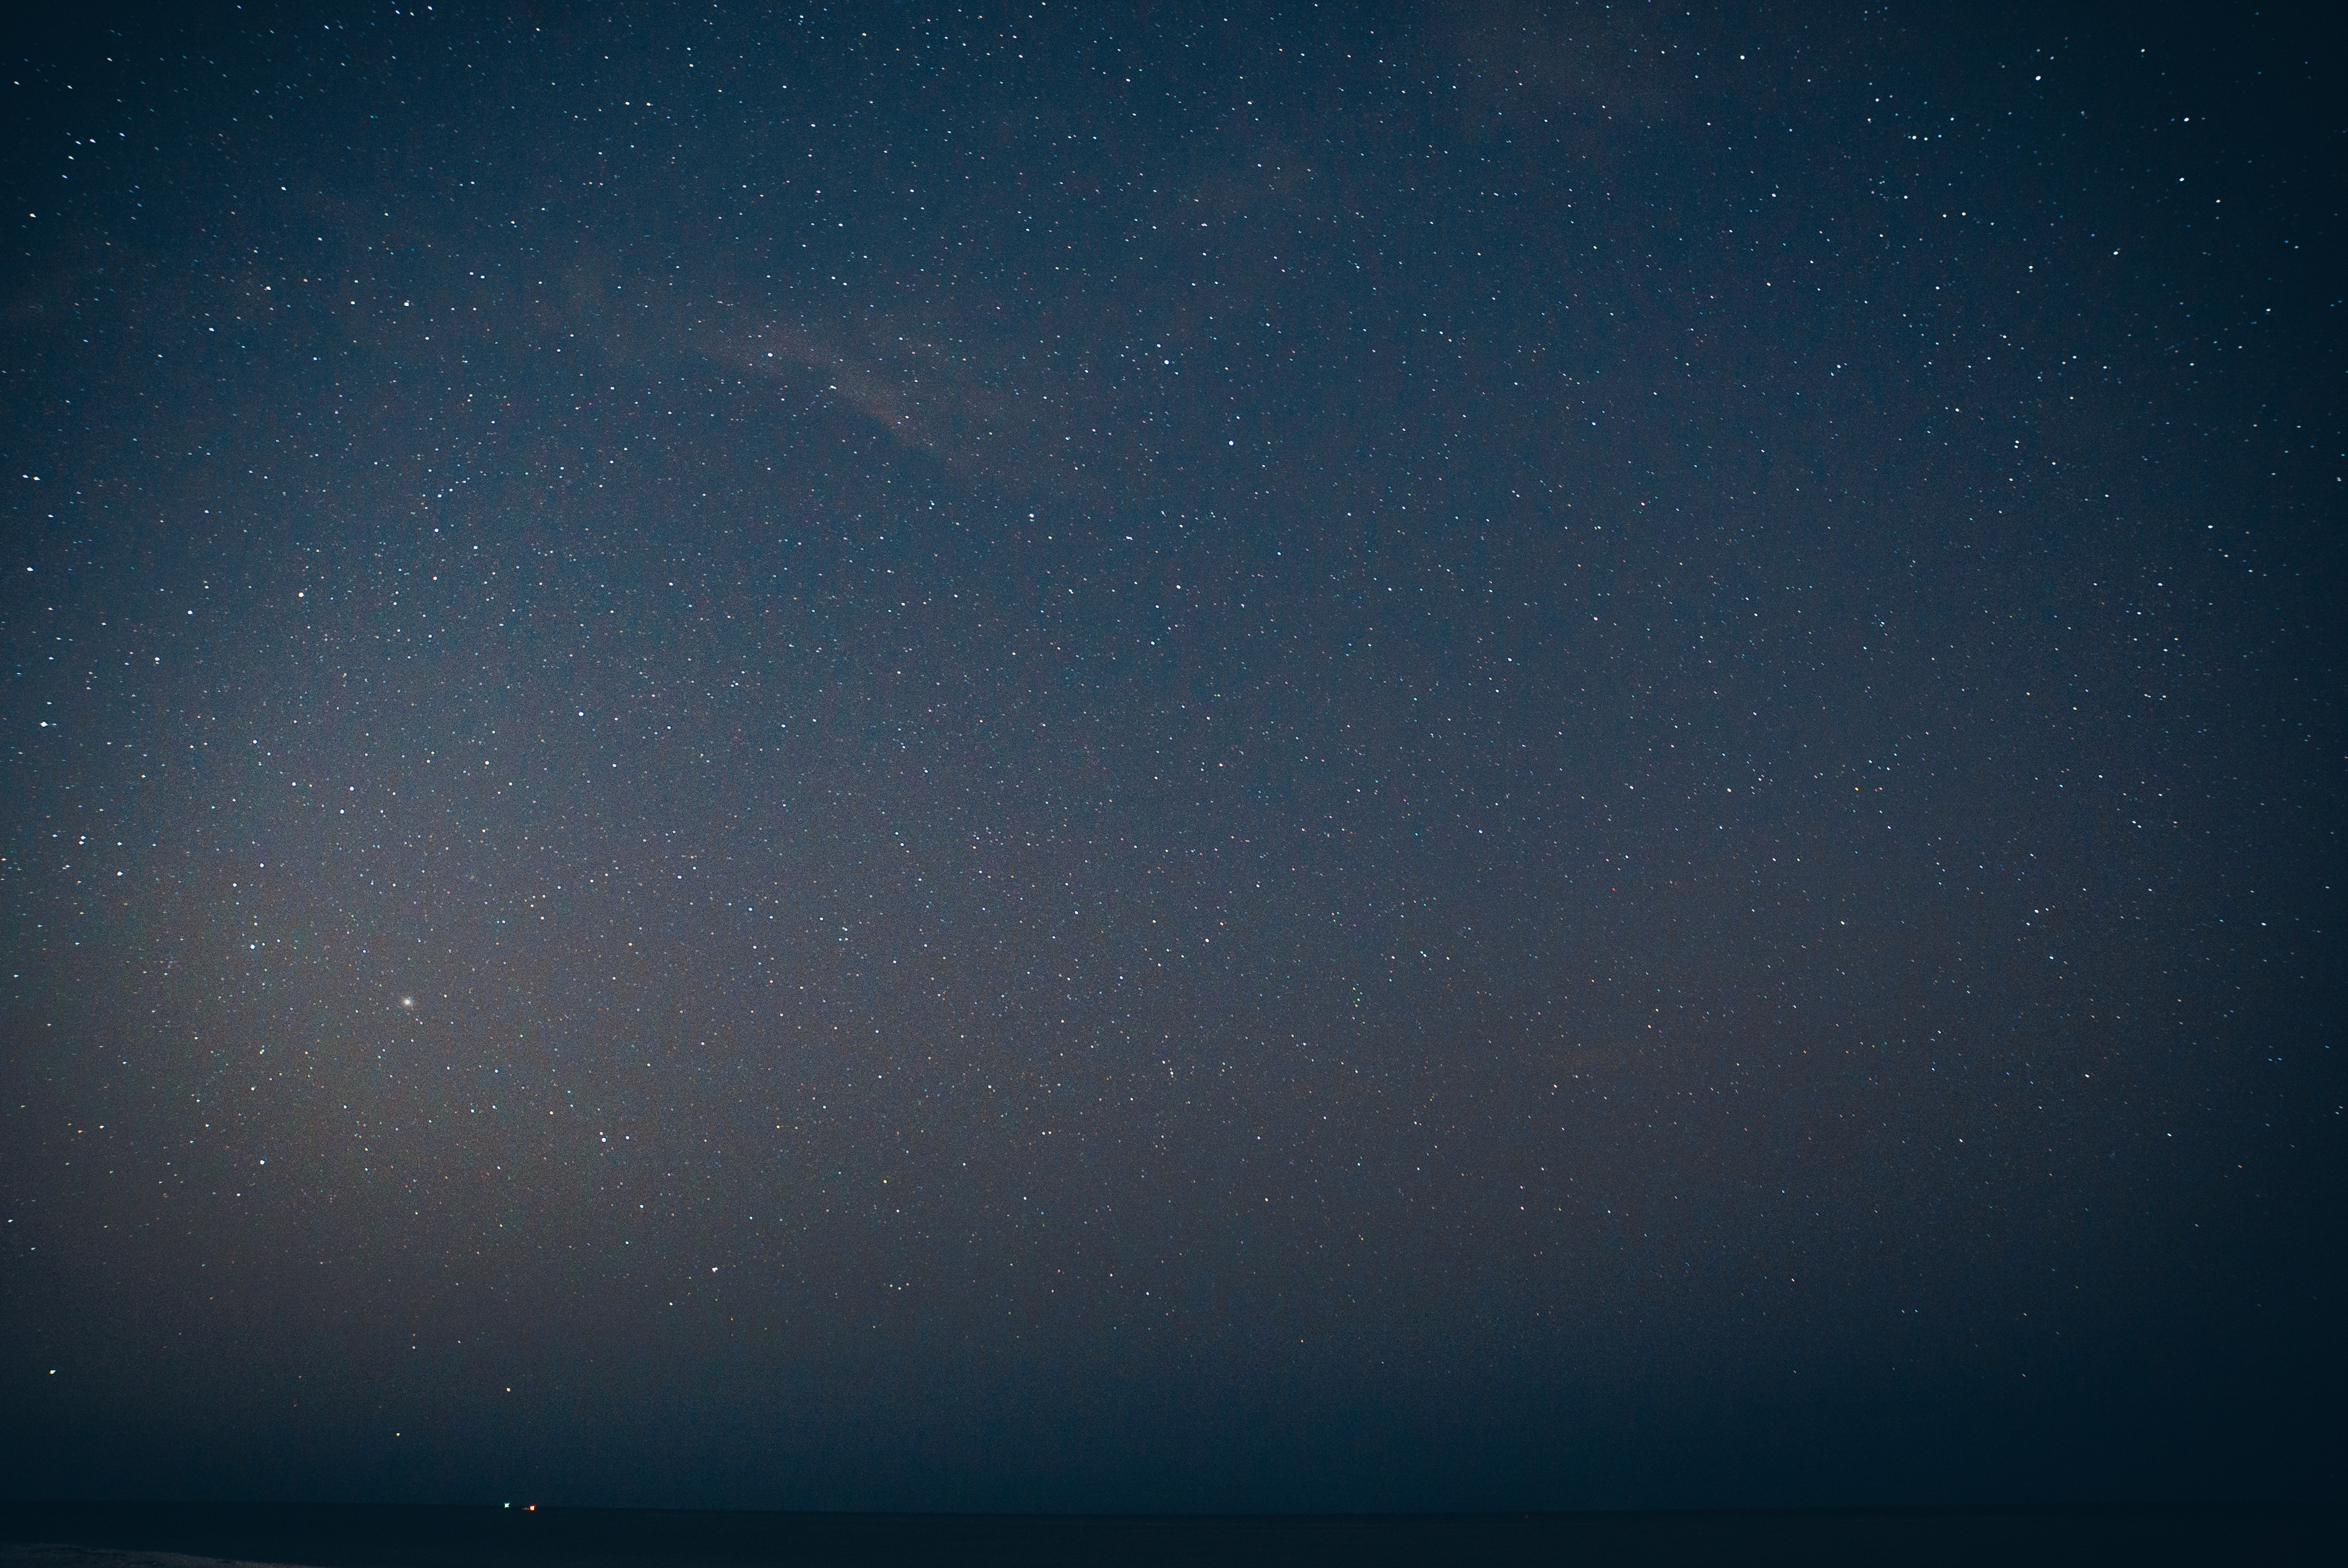
sky, night, star, atmosphere, galaxy, moonlight, outer space, astronomy, midnight, astronomical object